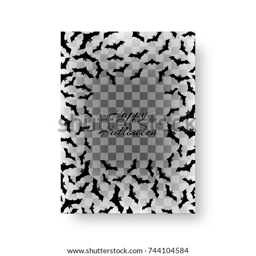
scary mock brochure with bats for festive design on a transparent backdrop .